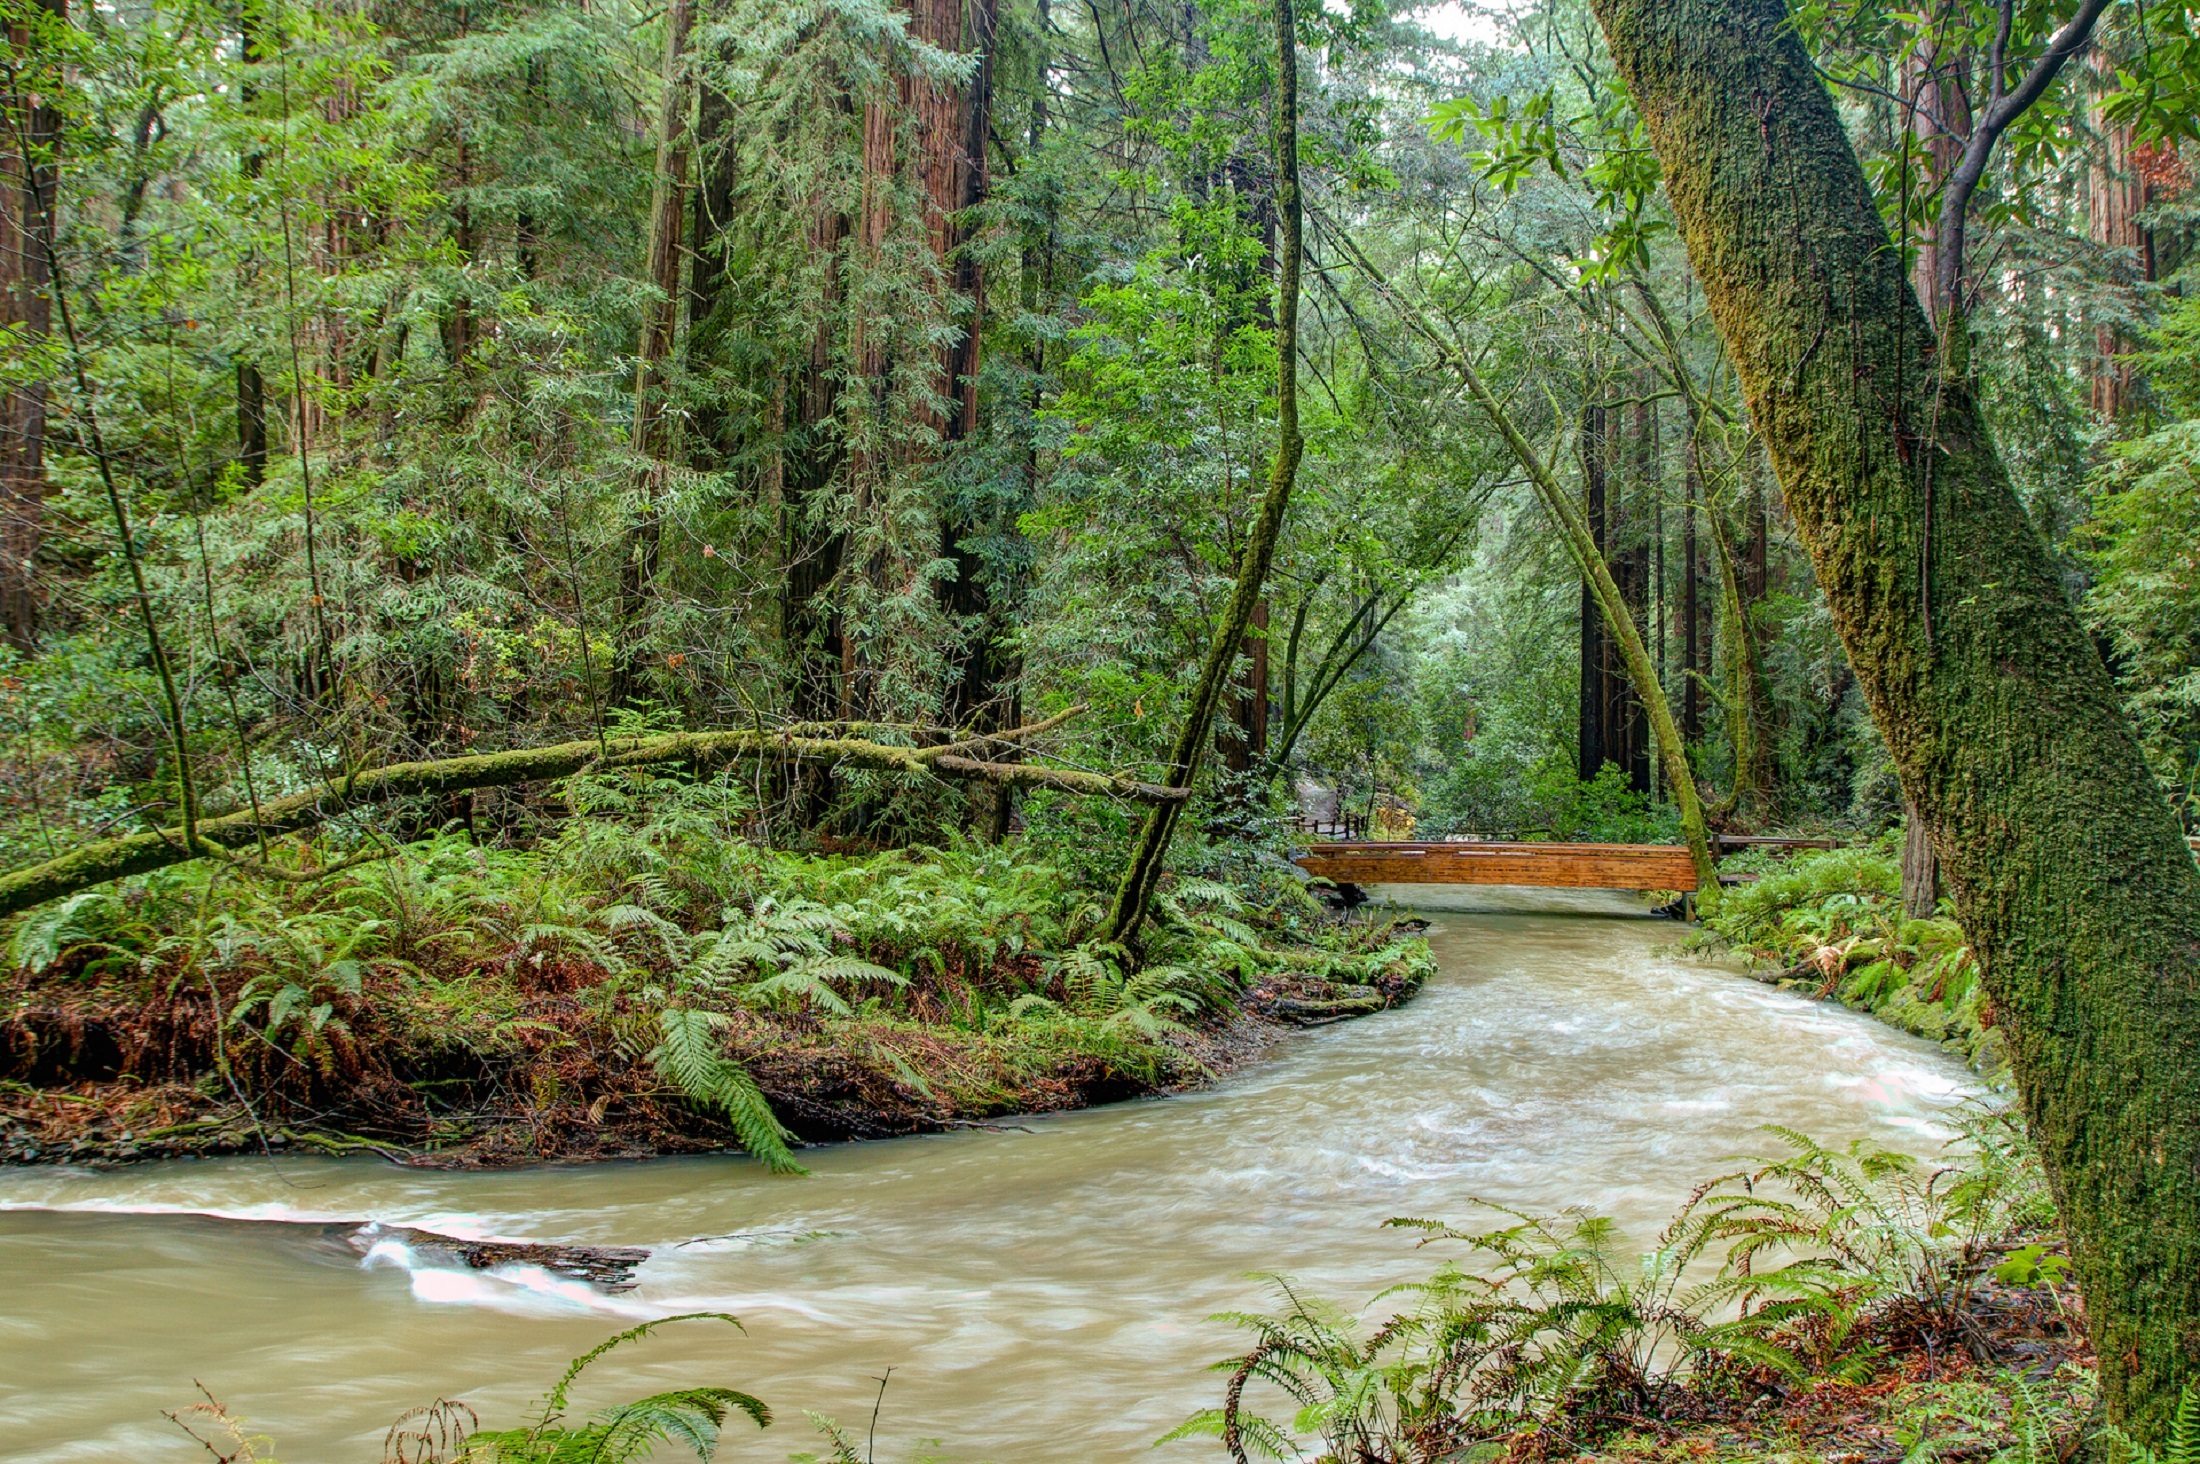
landscape, tree, water, nature, forest, creek, wilderness, trail, river, valley, stream, rural, jungle, flowing, scenic, peaceful, rapid, national park, plants, trees, vegetation, rainforest, wetland, ferns, woodland, habitat, ecosystem, watercourse, nature reserve, biome, old growth forest, muir woods, natural environment, geographical feature, temperate broadleaf and mixed forest, temperate coniferous forest, riparian forest, redwood creek